Balbir Singh Sahitya Kendra

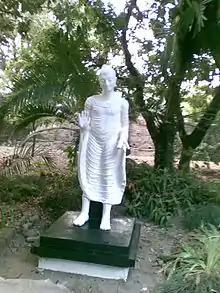
Statue of mahatma Budh at Dr. Balbir Singh Memorial Dehradun

Kendra houses nearly 9,000 volumes, including rare books on Guru Granth Sahib and Sikh studies, history and culture of Punjab and religious traditions of India in English, Gurmukhi, Sanskrit, Prakrit, Hindi, Persian and Urdu, gifted by Dr. Balbir Singh. Whole memorial, Library and Art Gallery is gifted from him to Punjabi University. Prayer room, Lounge, morning room study and rest rooms are being preserved by University as these were existing when Dr. Balbir Singh lived here.